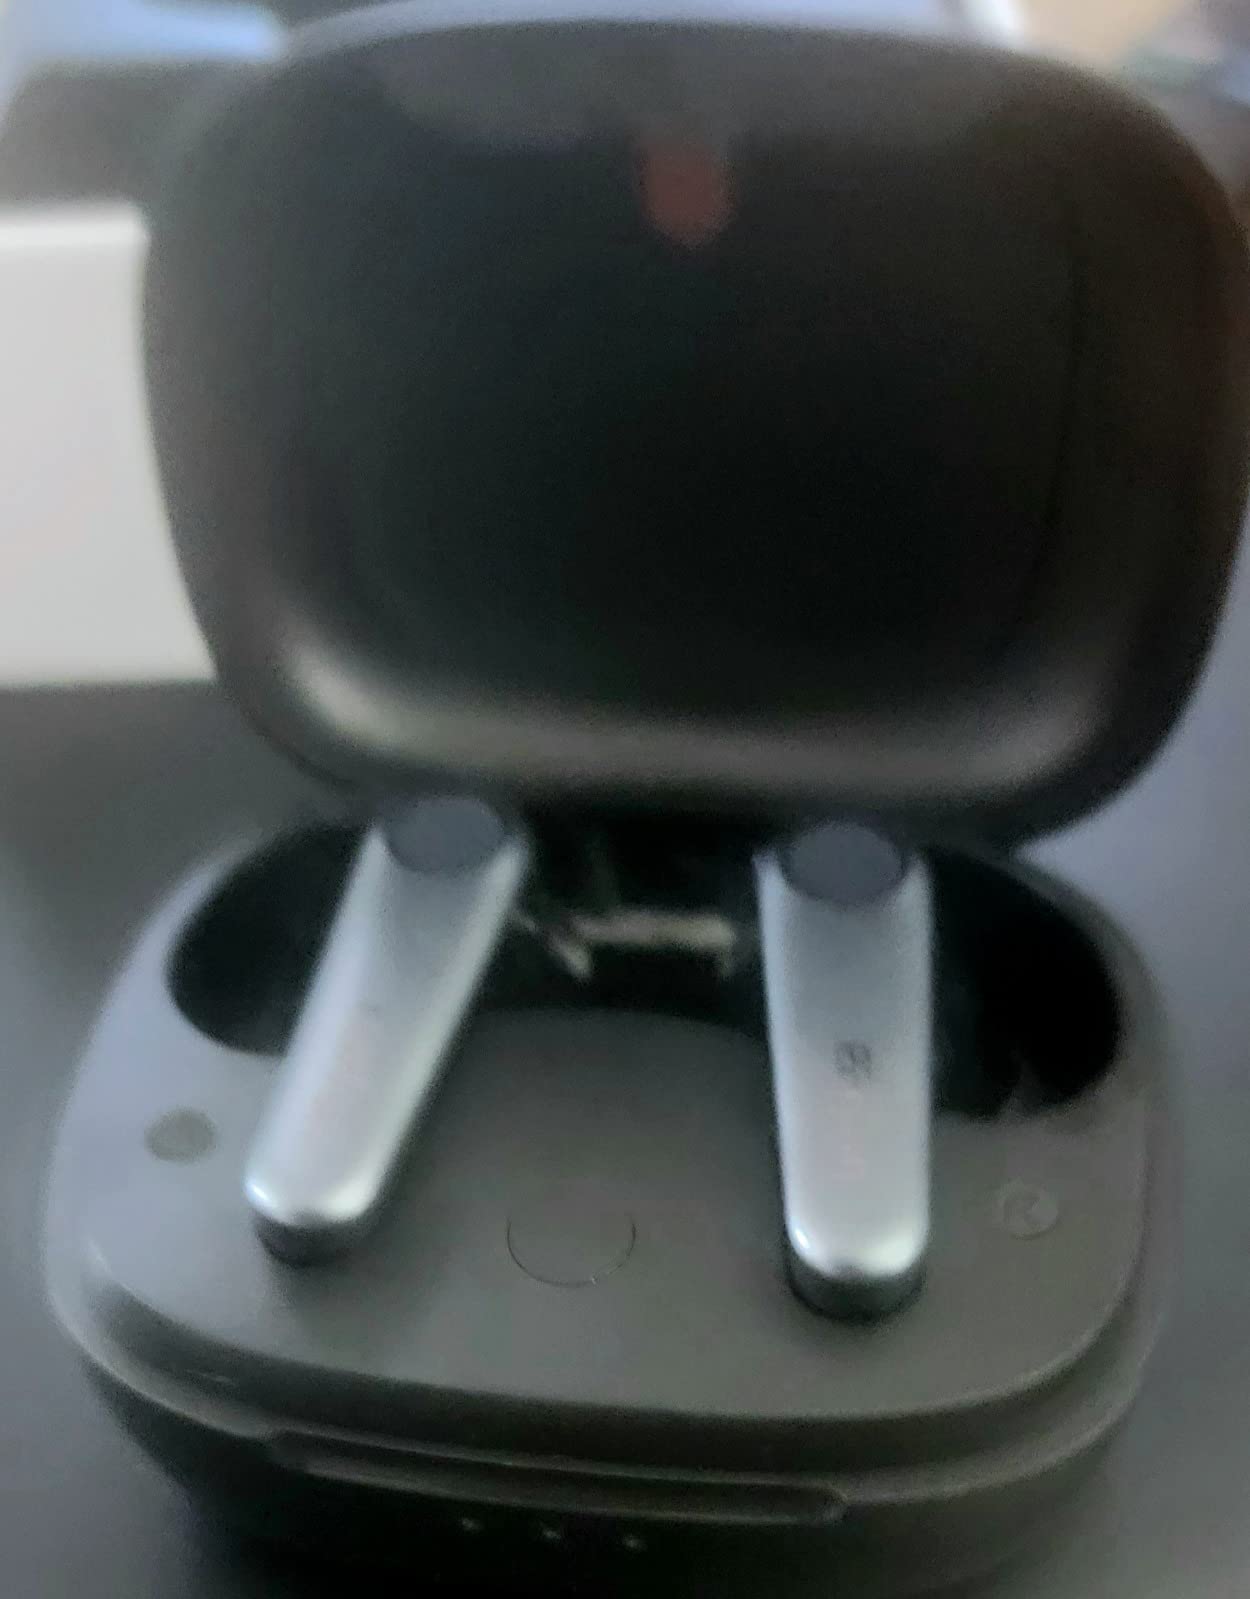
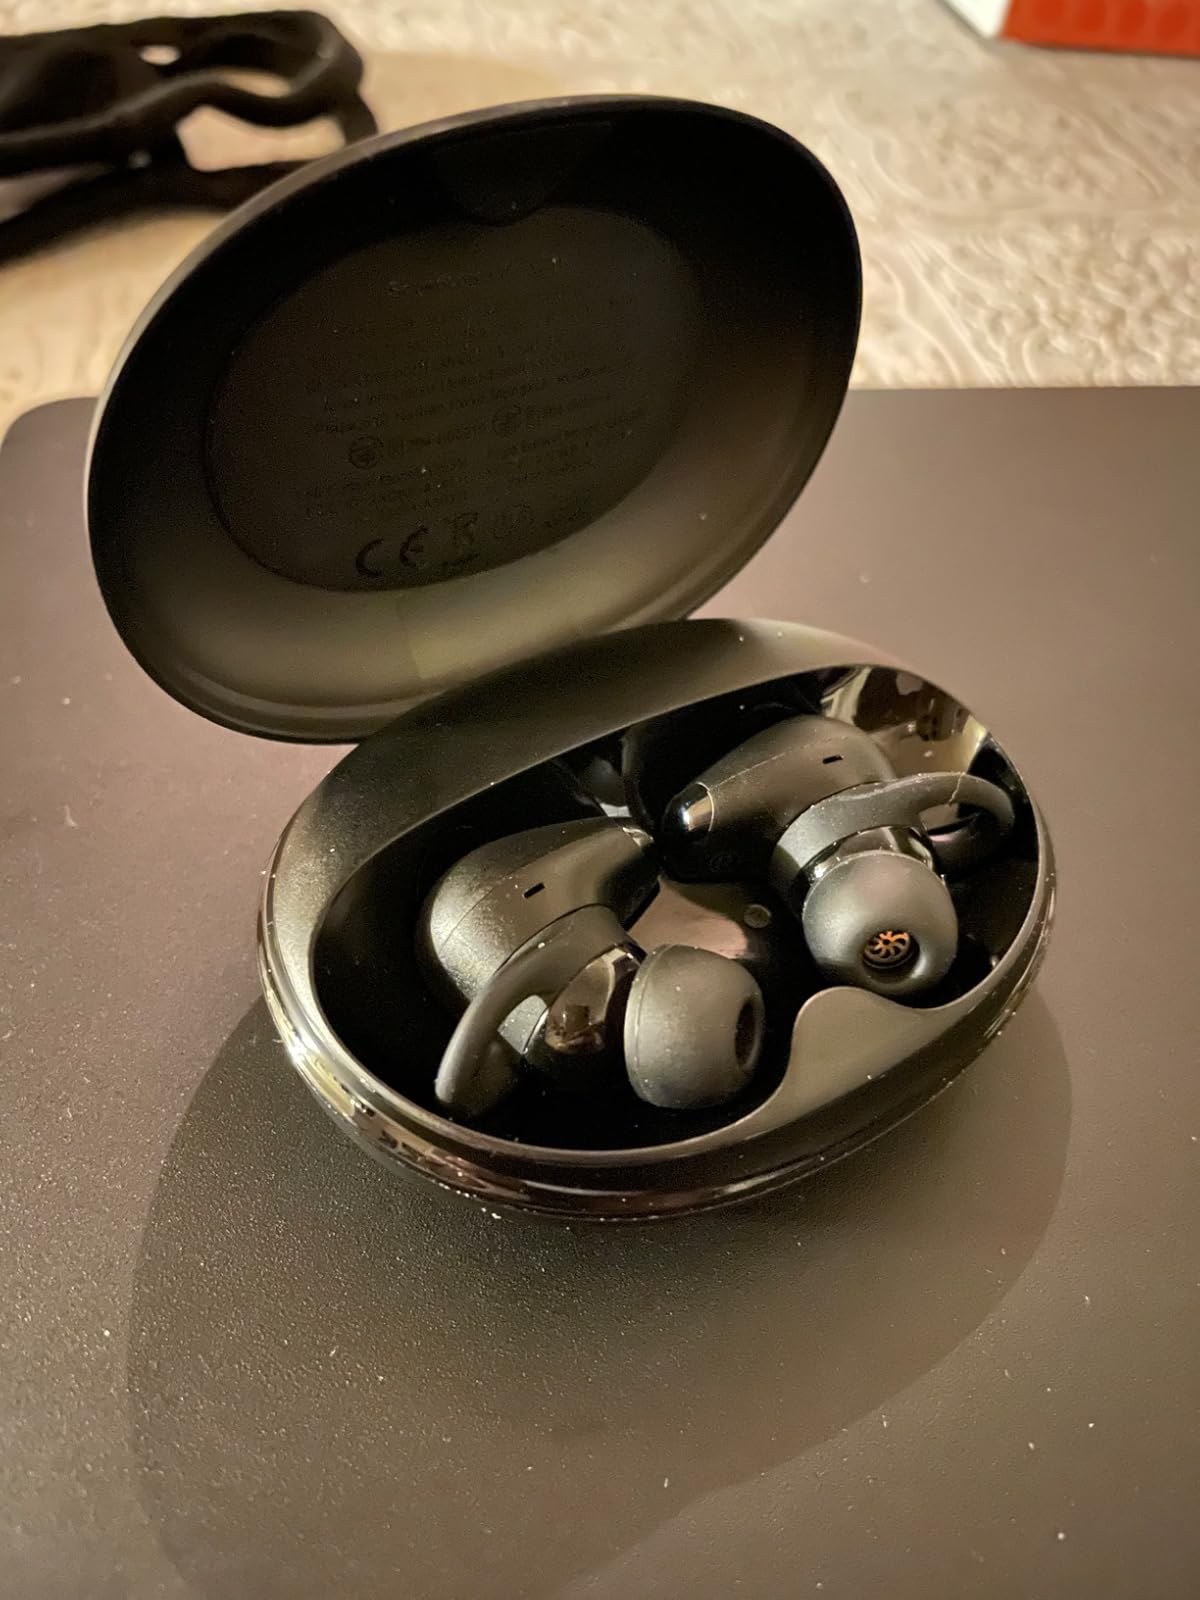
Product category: earbuds
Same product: no